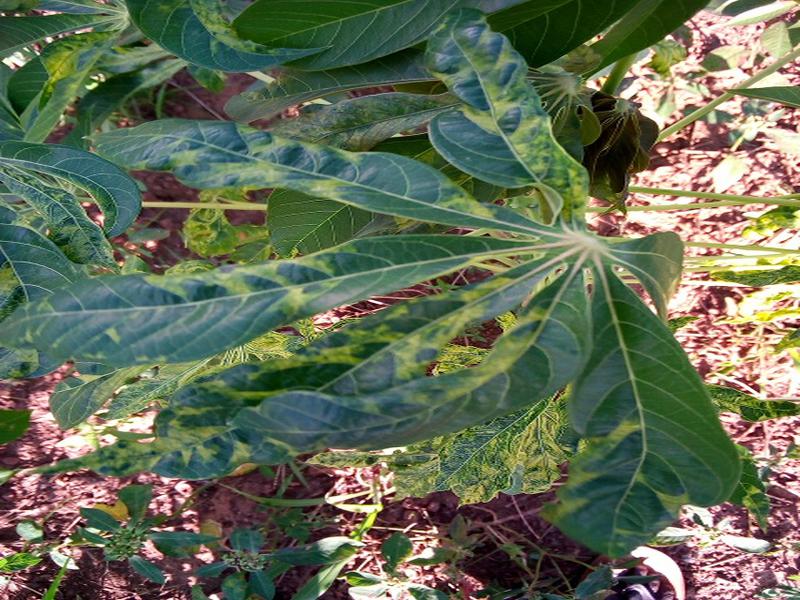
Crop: cassava
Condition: mosaic_disease